Sky position (RA, Dec in degrees): 178.829, 1.849
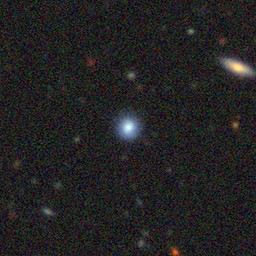
Galaxy morphology: Round Smooth Galaxies